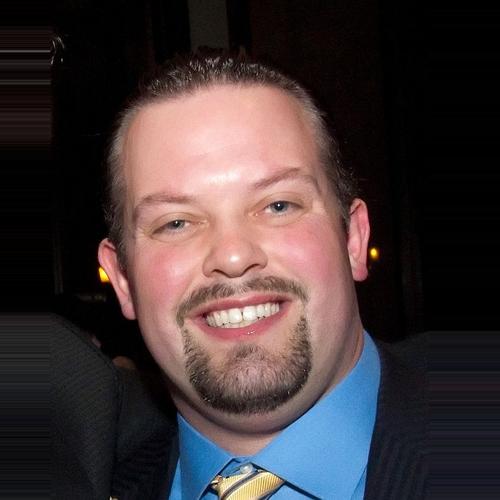
Age: 32